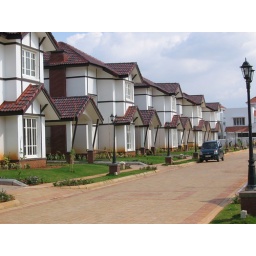
Our house row - car in the front.